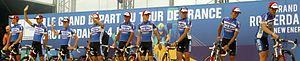
Le Tour de France 2010 est la 97ᵉ édition du Tour de France cycliste. Il s'est déroulé du 3 au 25 juillet 2010.